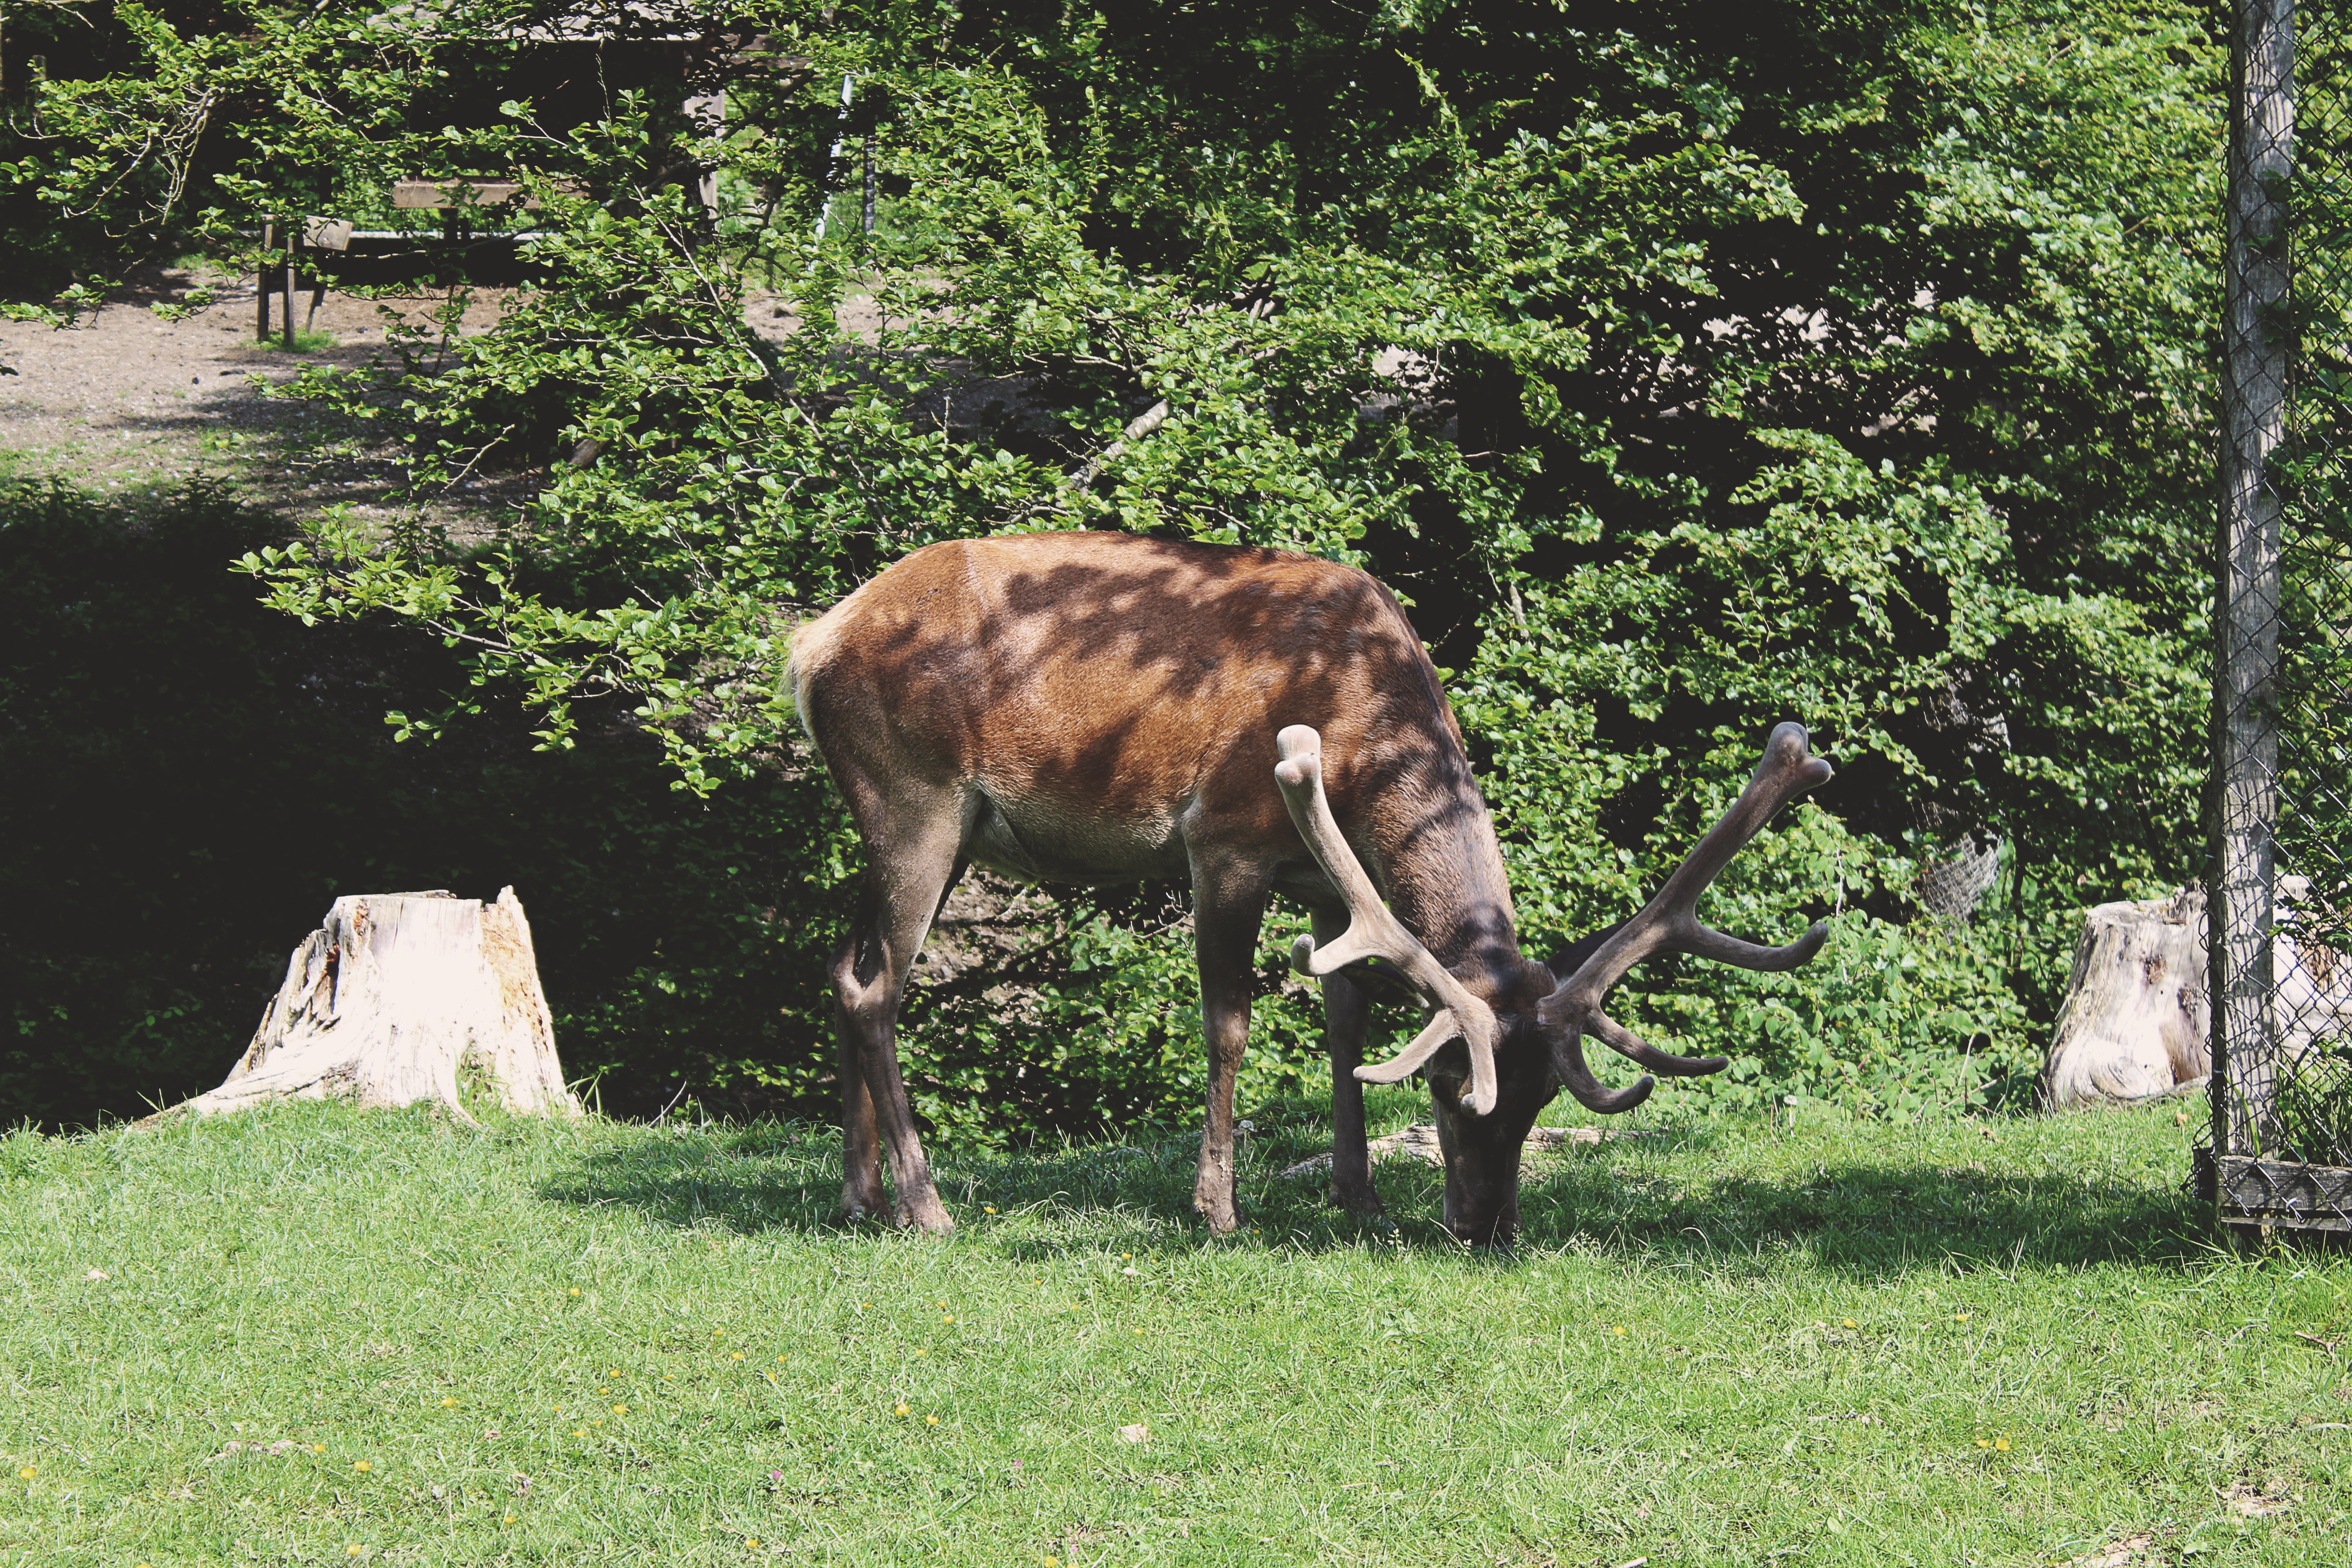
wildlife, zoo, pasture, grazing, fauna, cattle like mammal